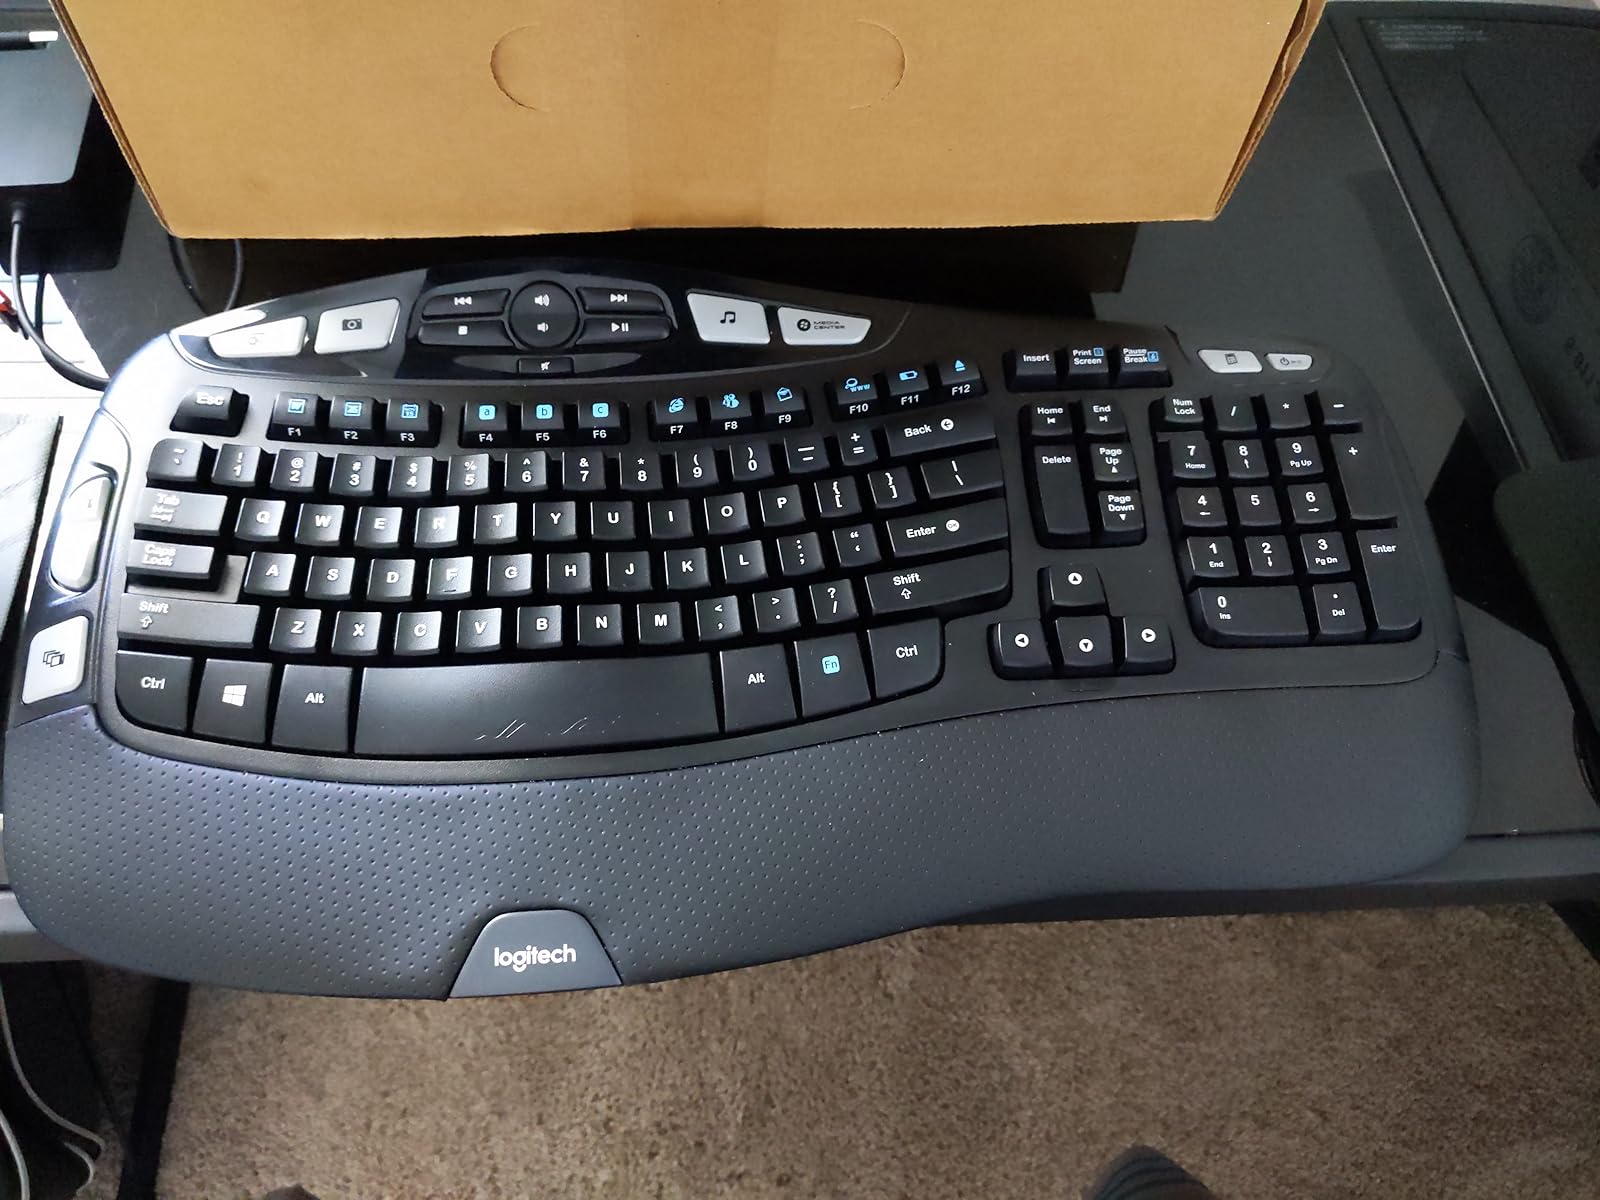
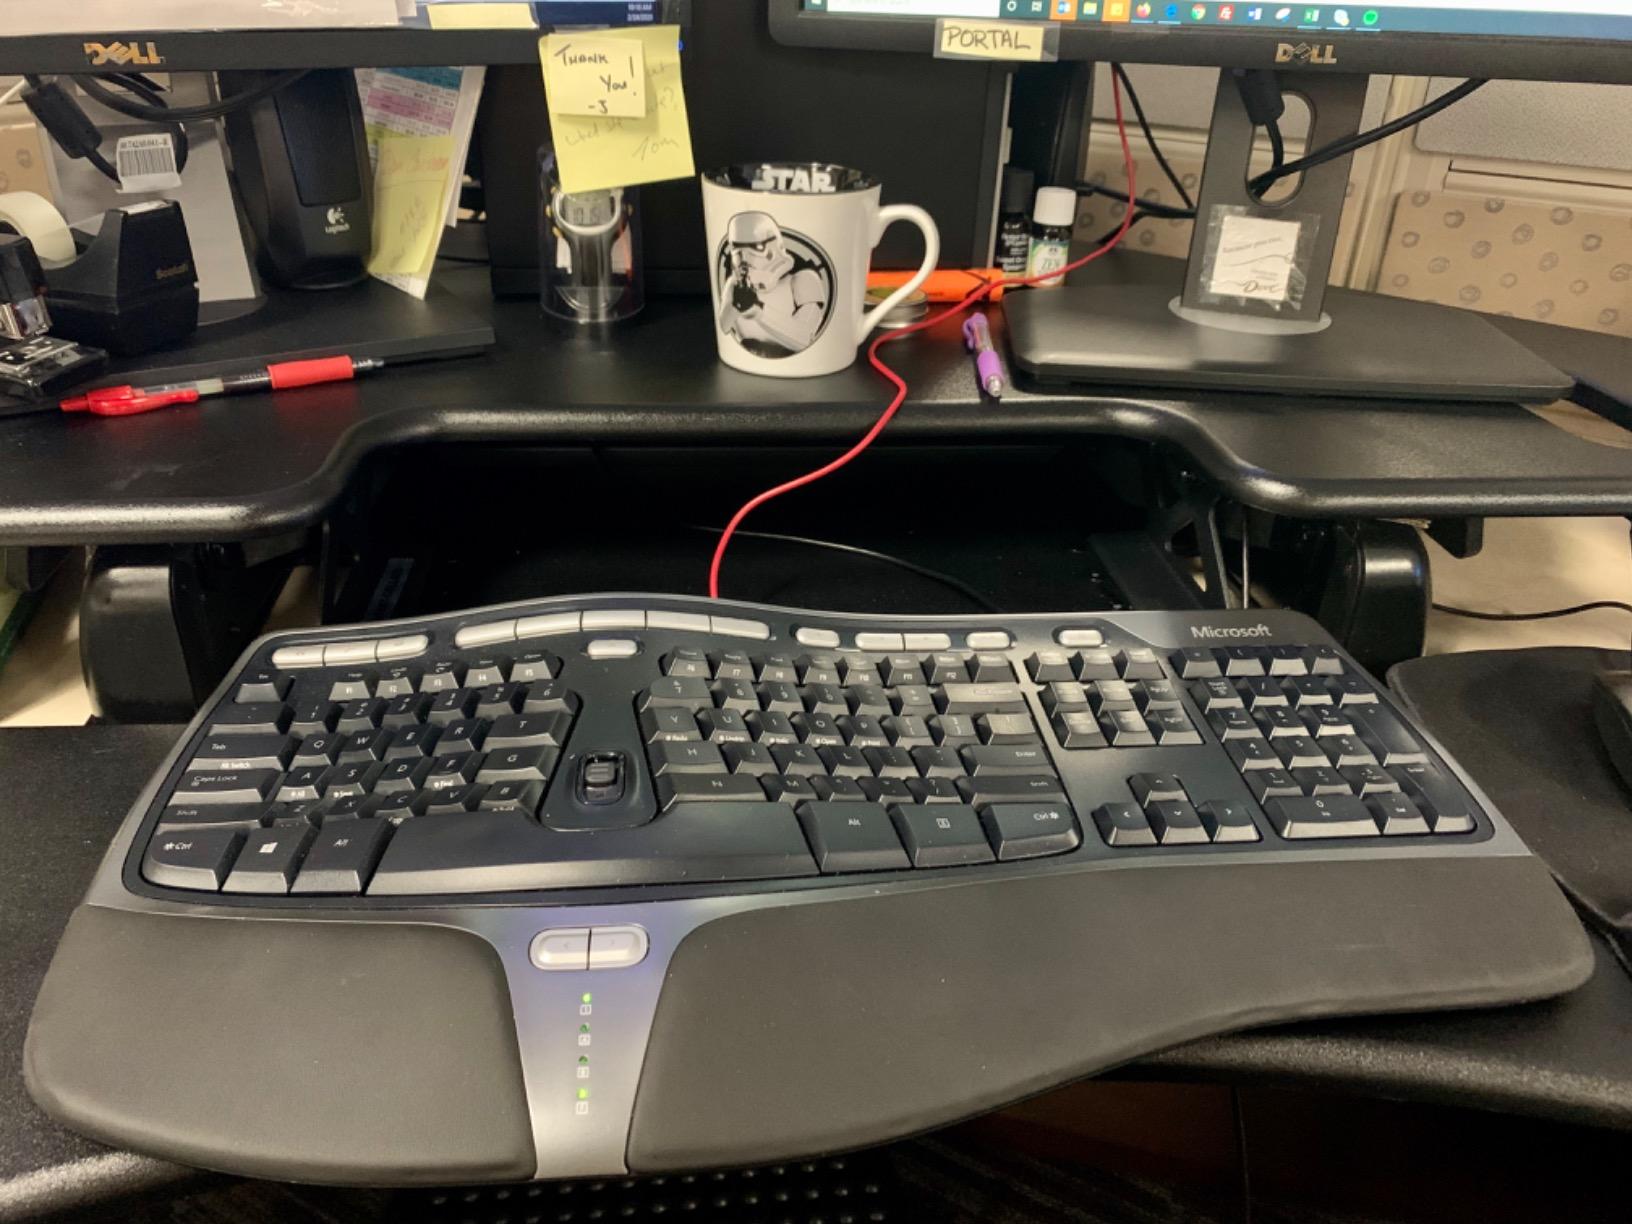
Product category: keyboard
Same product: no